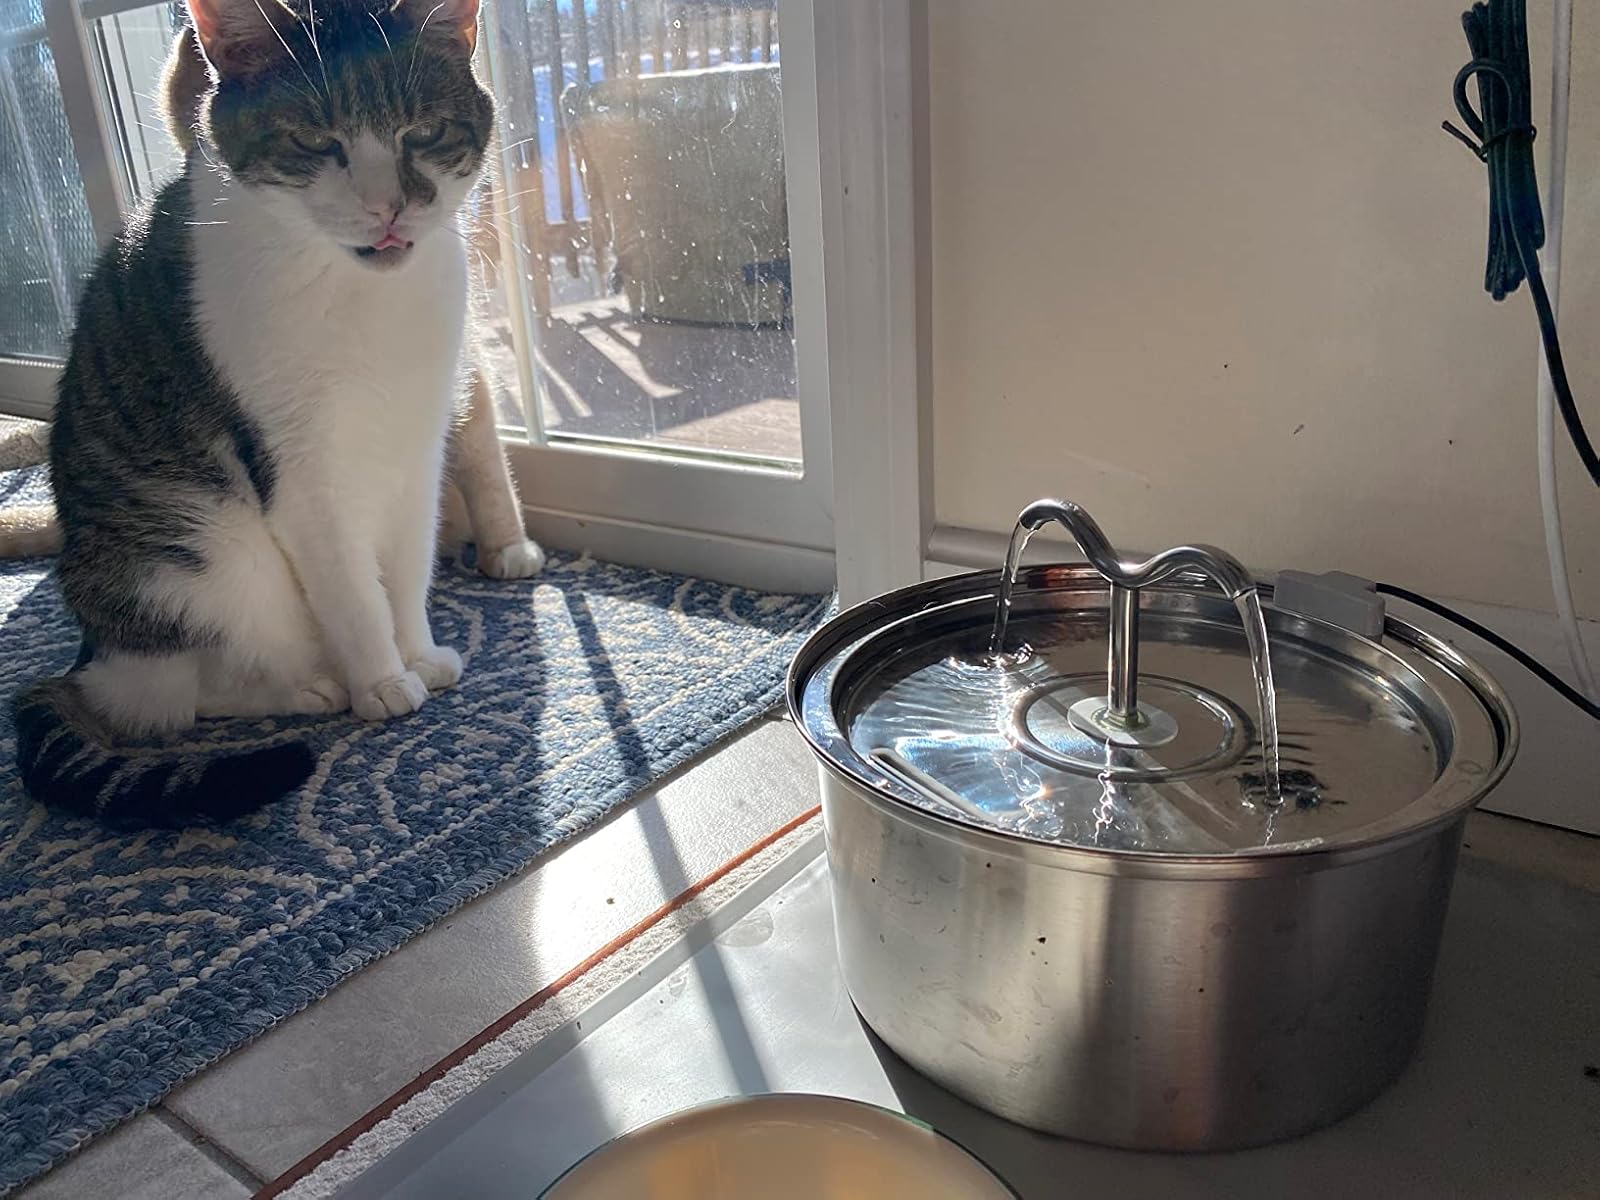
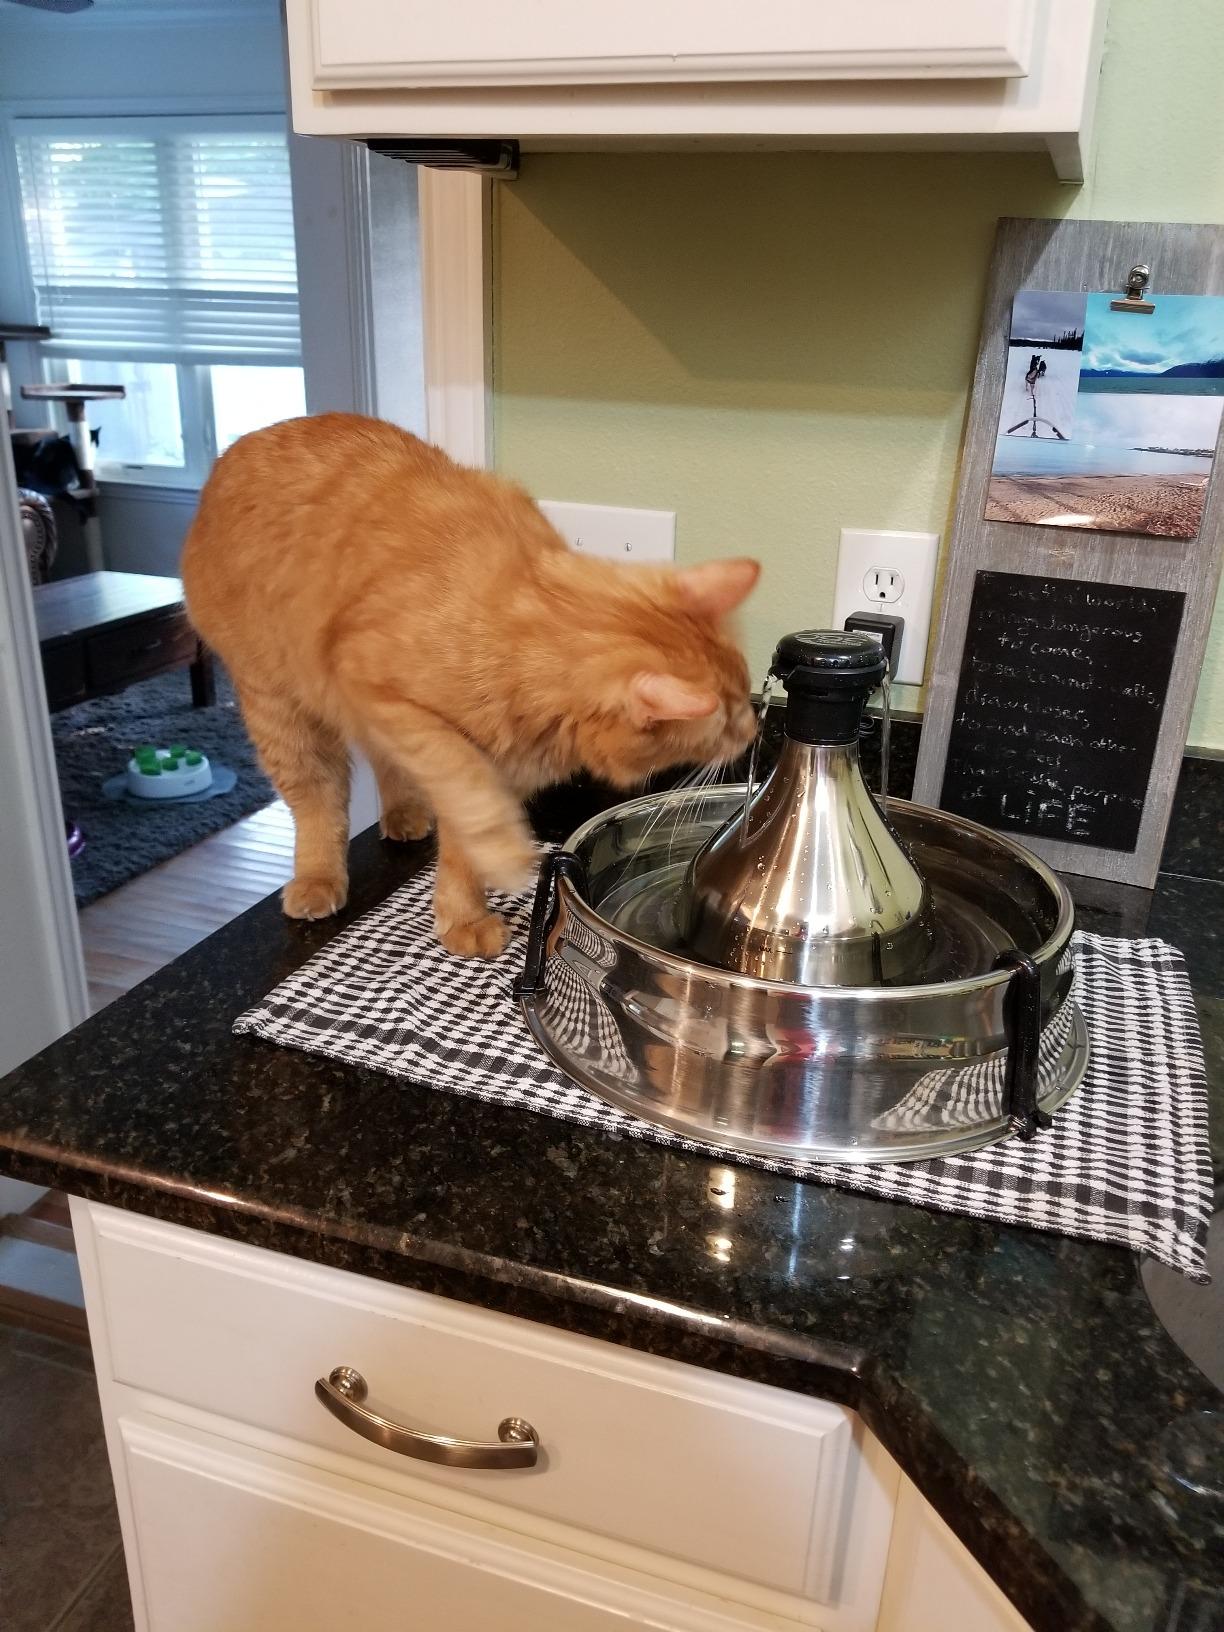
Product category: items_bowl
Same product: no